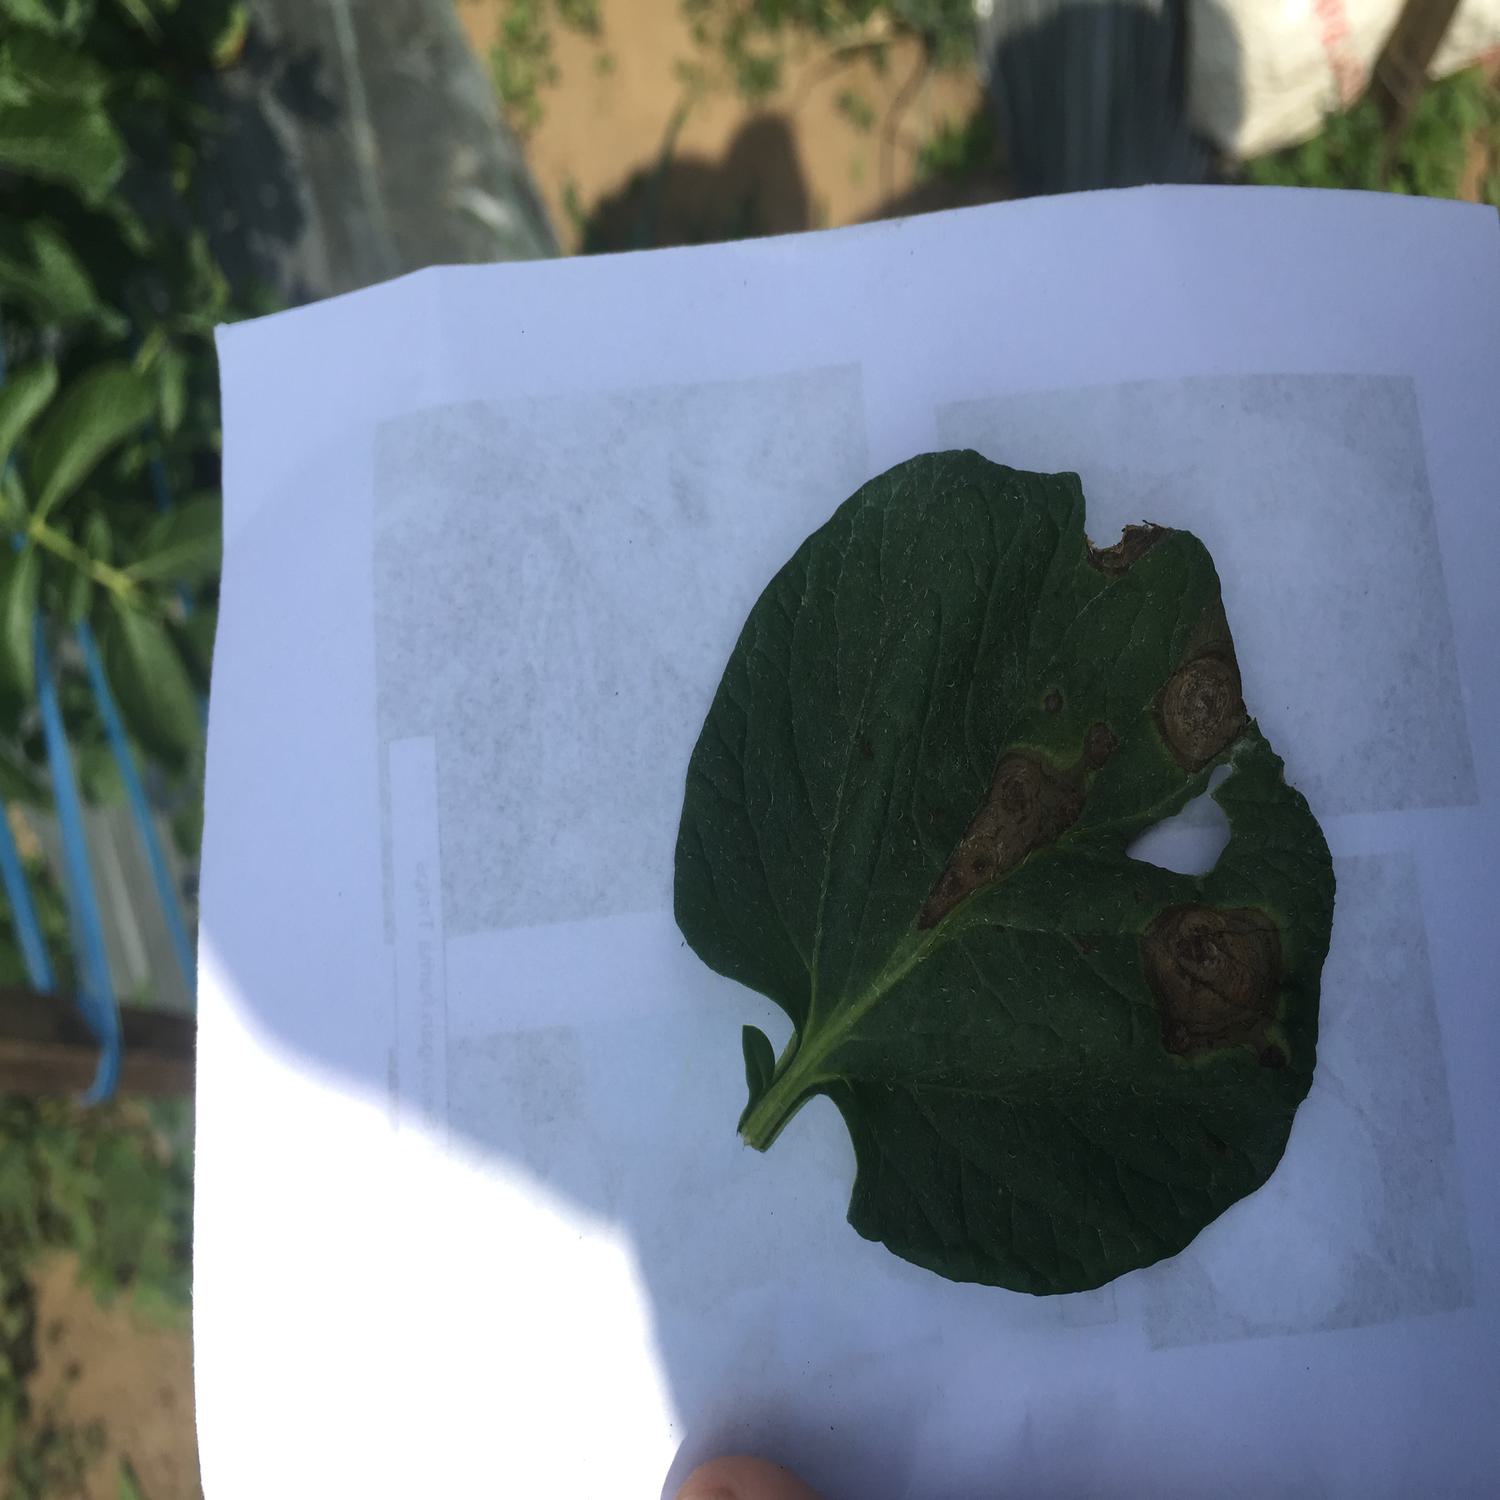
Label: Fungi